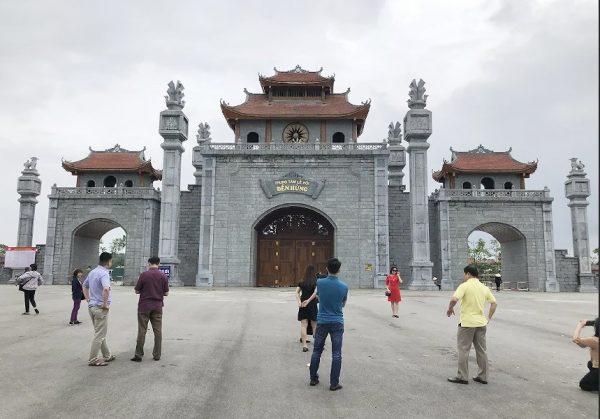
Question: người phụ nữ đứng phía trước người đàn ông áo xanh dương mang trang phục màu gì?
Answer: người phụ nữ mang váy màu đen